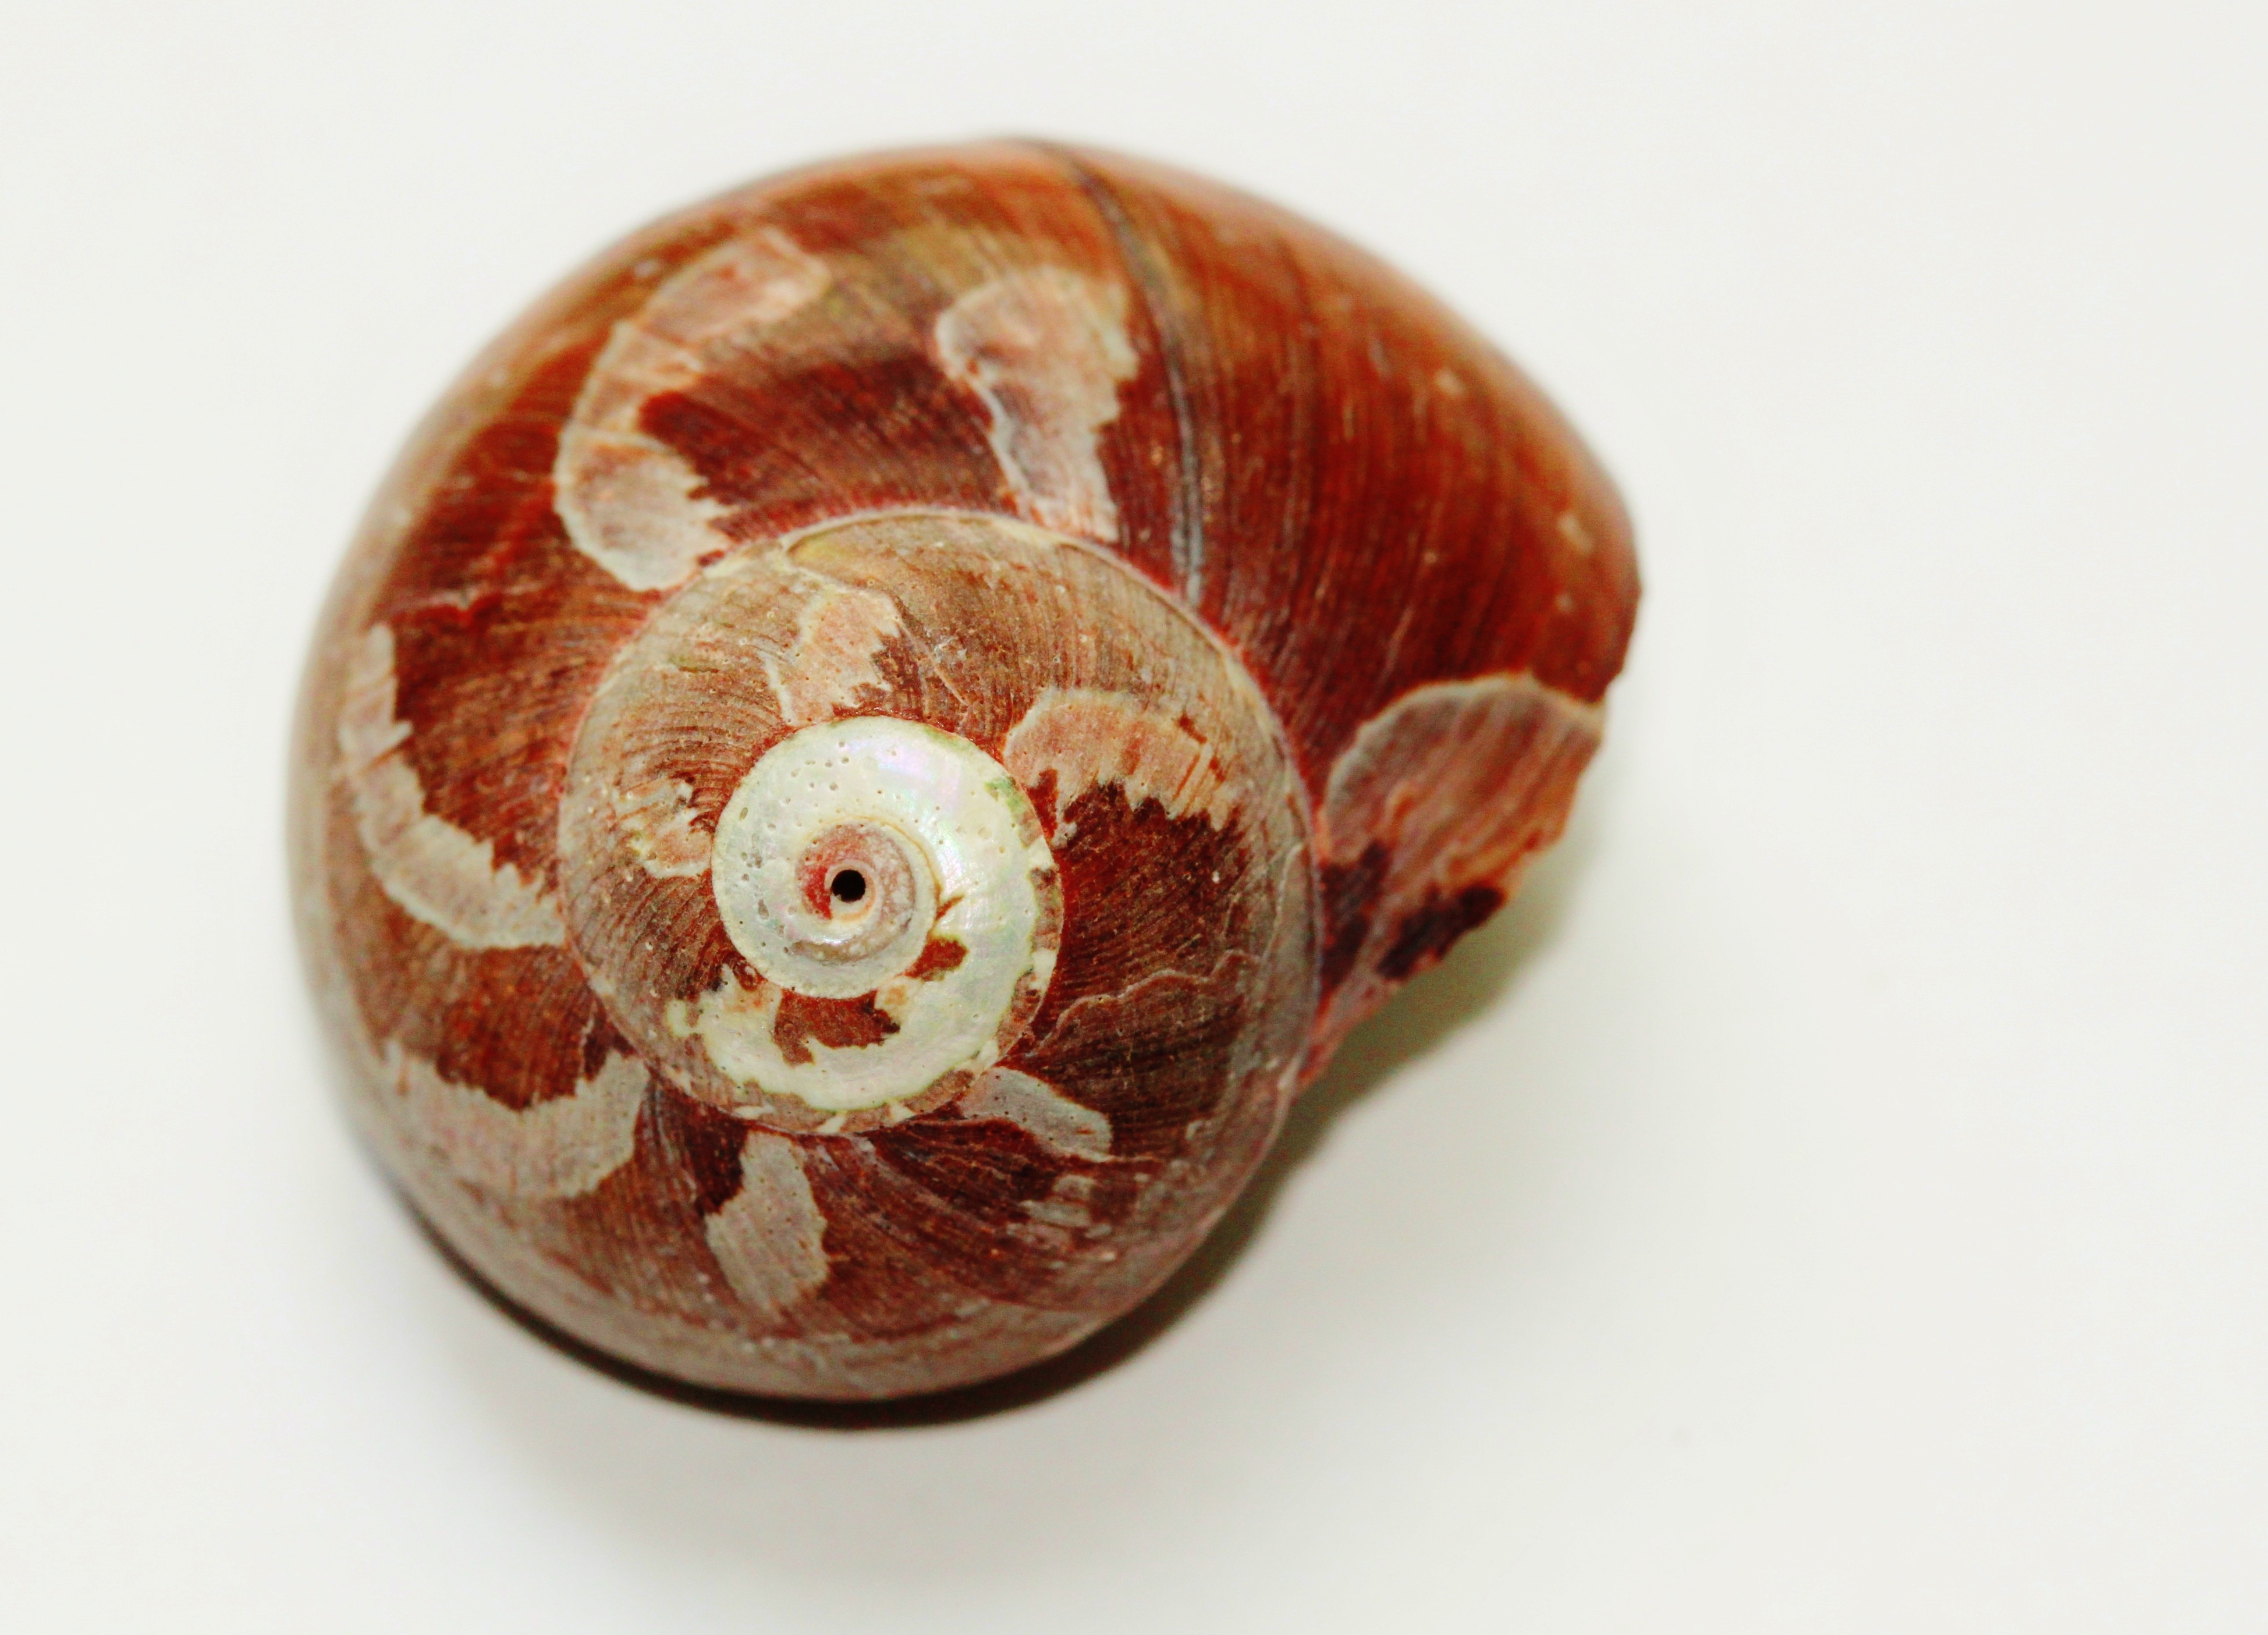
beach, coast, nature, wood, spiral, animal, isolated, travel, food, produce, macro, small, ceramic, holiday, bead, close, fauna, shell, sea animal, jewellery, art, snail, decorative, animals, carving, maritime, animal world, flotsam, mussels, meeresbewohner, rotated, datailaufnahme, snail shell, symmetrically, water creature, eddy, sea animals